East African Airways Flight 720

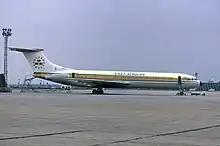
5X-UVA, the Vickers VC-10 involved in the accident

East African Airways Flight 720 (EC720) was an international scheduled passenger flight, operated by jointly operated East African Airways, routing from Kenya via Ethiopia and Italy to the United Kingdom with a Vickers VC10. On 18 April 1972, the aircraft burst into flames and crashed while taking off from Addis Ababa Bole International Airport, killing 43 out of 107 occupants on board. It is the third deadliest aircraft accident on Ethiopian soil.